Burt Bacharach

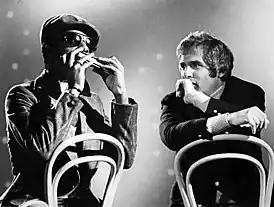
Bacharach with Stevie Wonder in the 1970s

Throughout the late 1960s and early 1970s, Bacharach continued to write and produce for artists, compose for stage, TV, and film, and release his own albums. He enjoyed a great deal of visibility in the public spotlight, appearing frequently on TV and performing live in concert. Between November 1969 and January 1974, Bacharach and his music were the focus of nine U.S. network television specials, including five on NBC, three on ABC, and one on CBS. "Newsweek" magazine gave him a lengthy cover story entitled "The Music Man 1970".